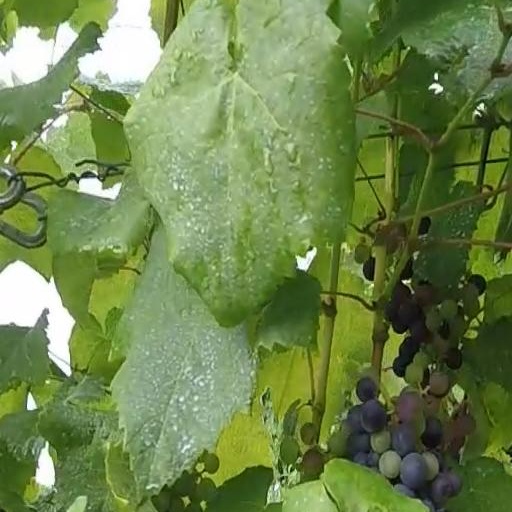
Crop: grape